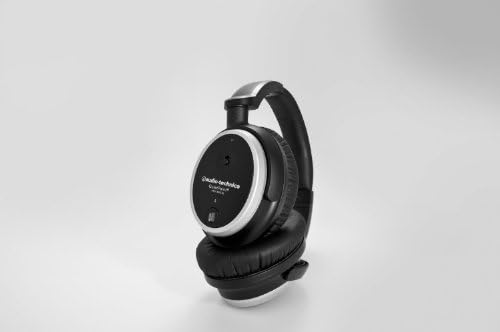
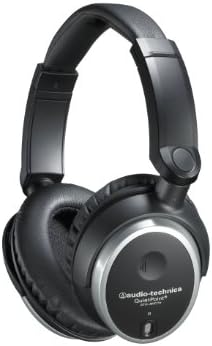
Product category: headphones
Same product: yes